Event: Nepal Earthquake
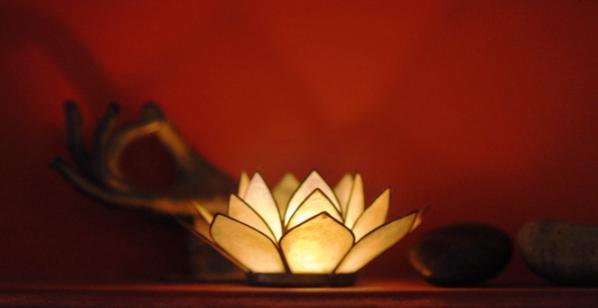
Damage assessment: no_damage